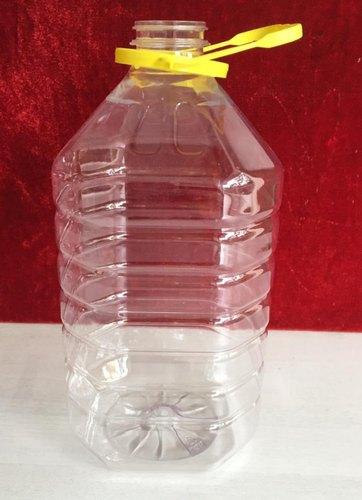
Waste category: plastic